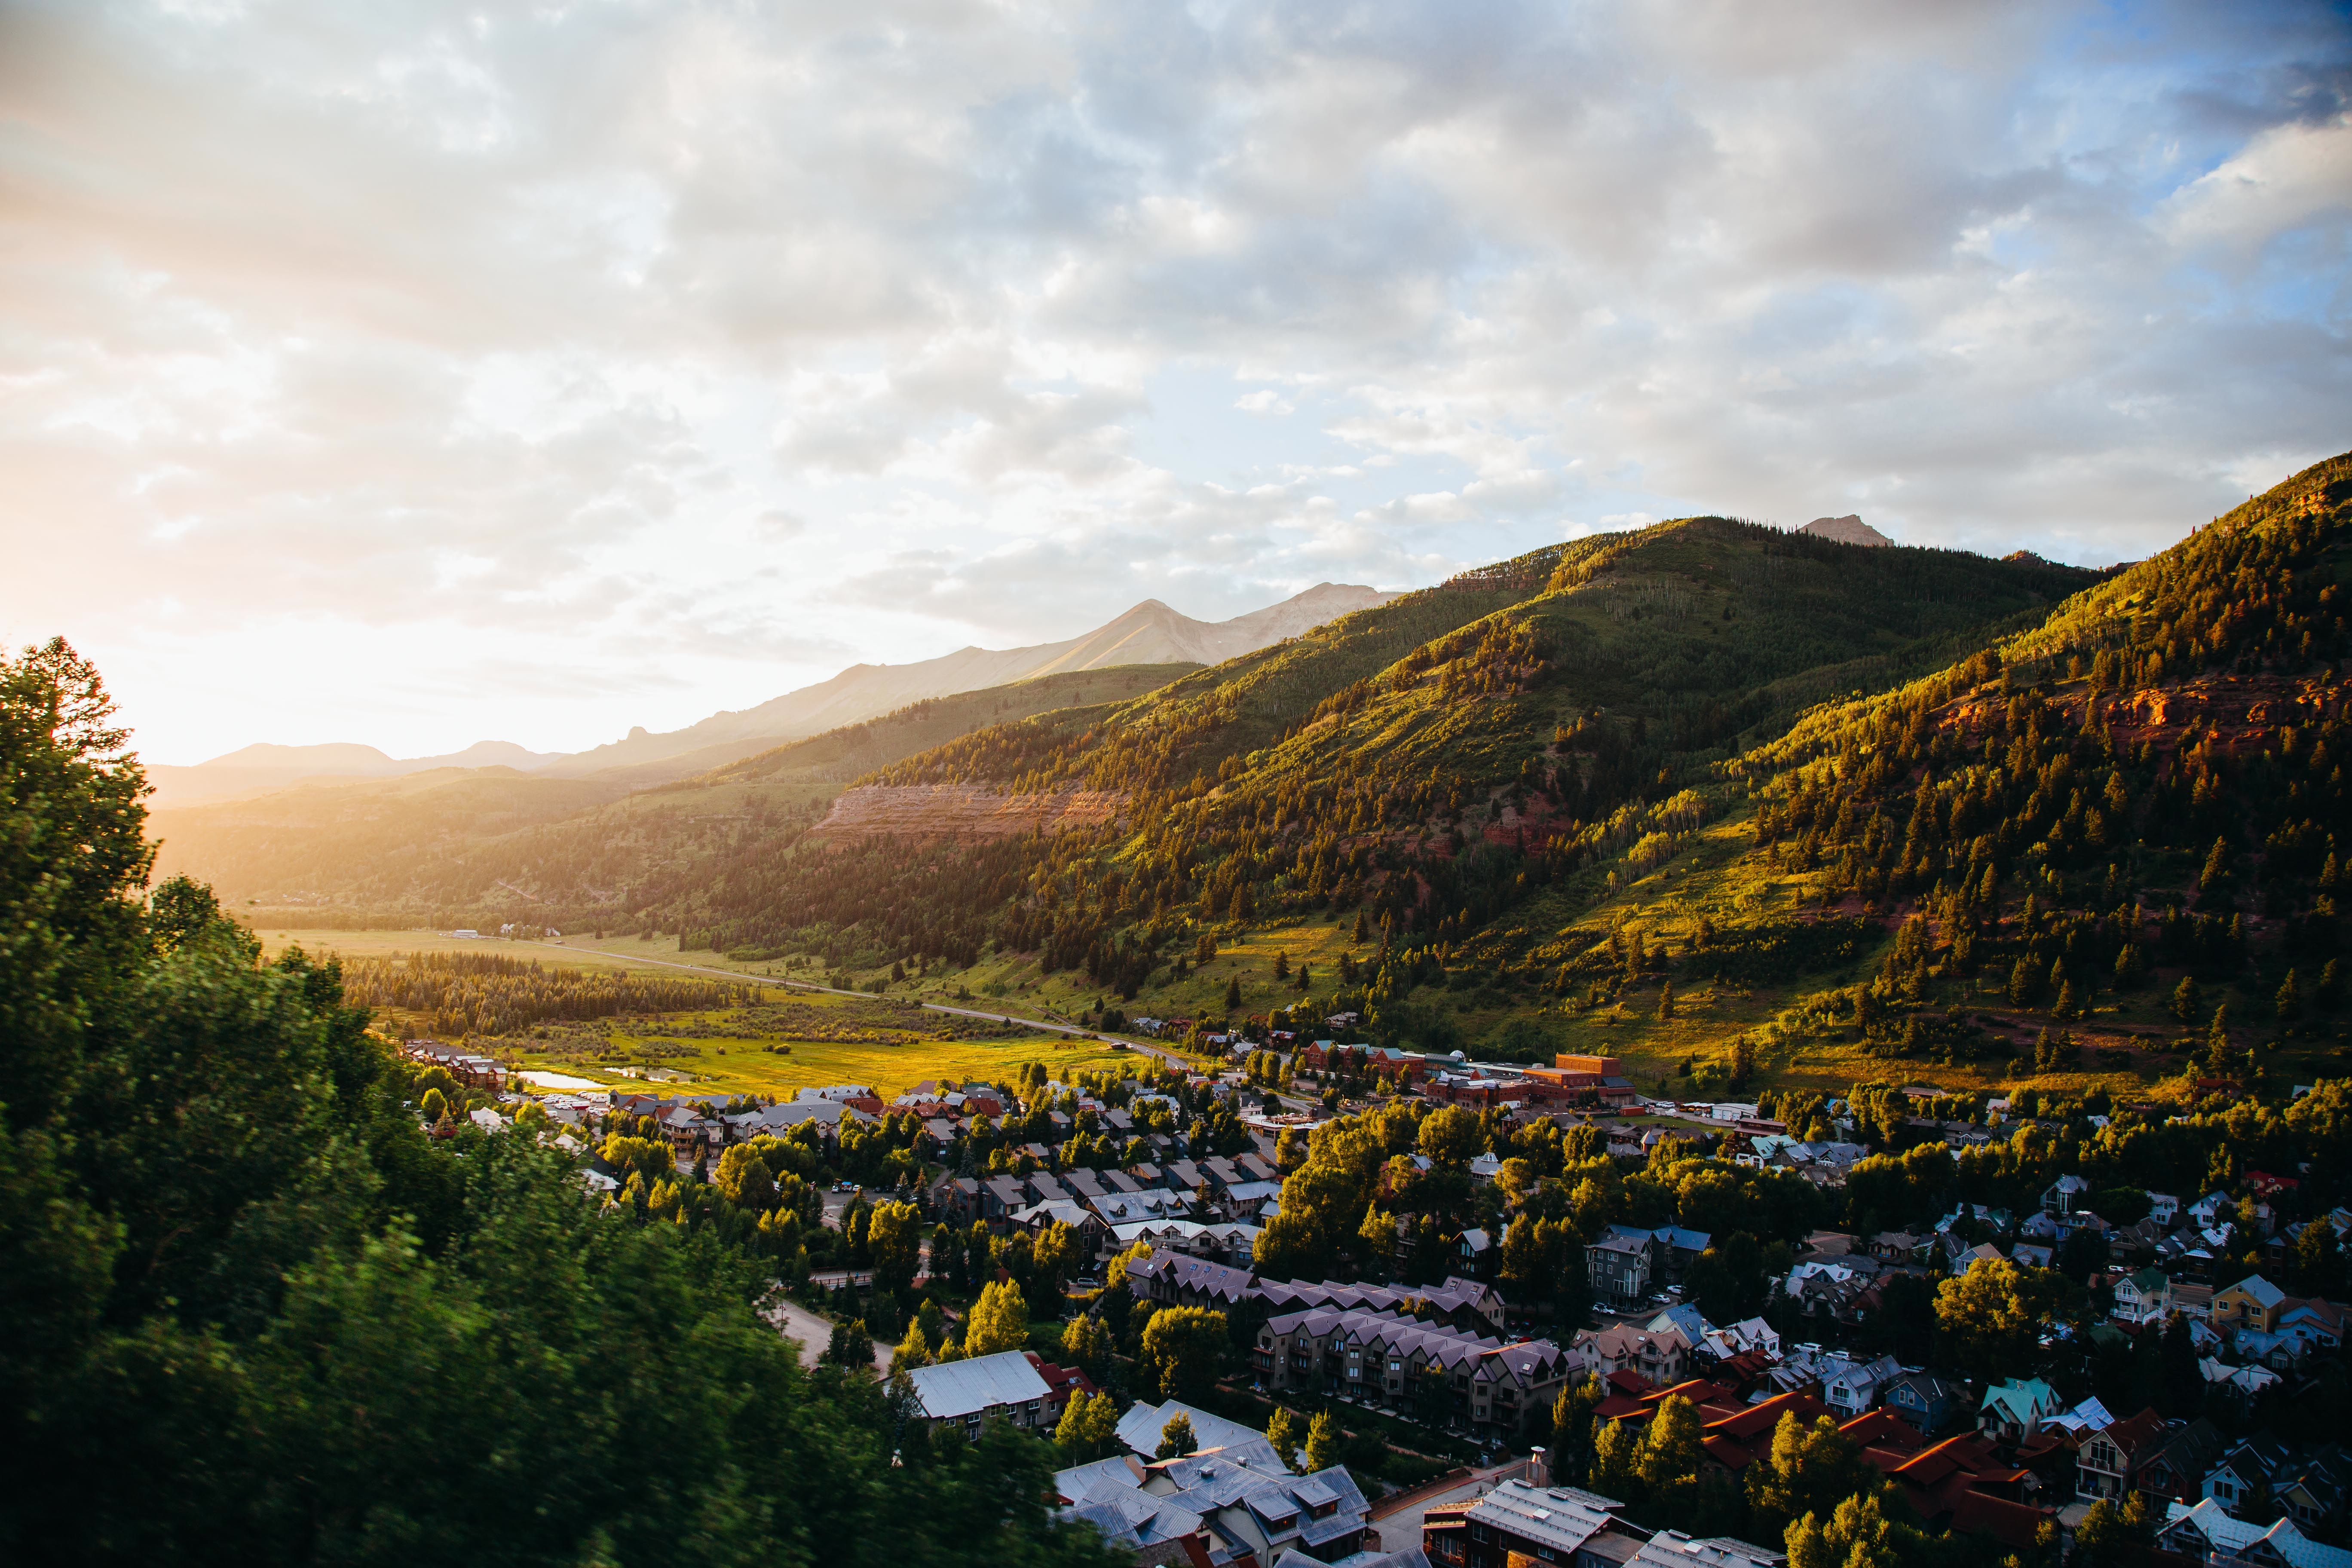
landscape, tree, nature, wilderness, mountain, cloud, sky, sunrise, sunlight, morning, leaf, hill, flower, lake, valley, mountain range, autumn, highland, season, alps, plateau, loch, rural area, landform, geographical feature, mountainous landforms